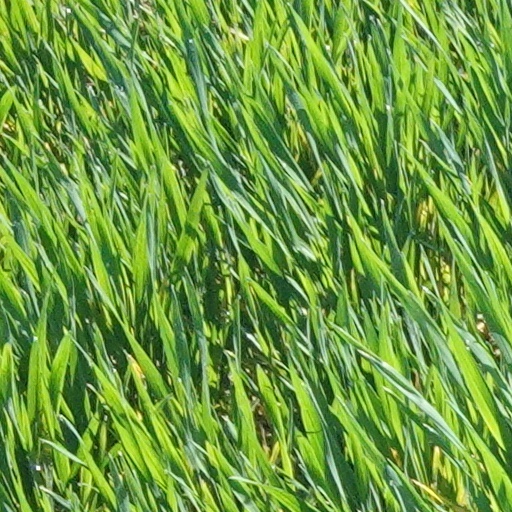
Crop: wheat